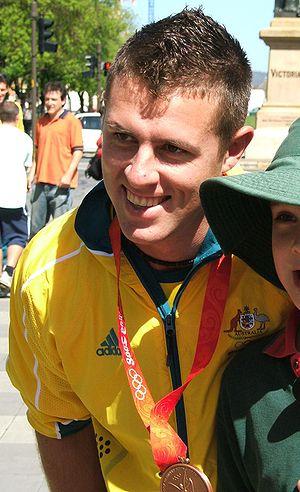
Grant Schubert, né le 1ᵉʳ août 1980 à Loxton, est un joueur australien de hockey sur gazon.